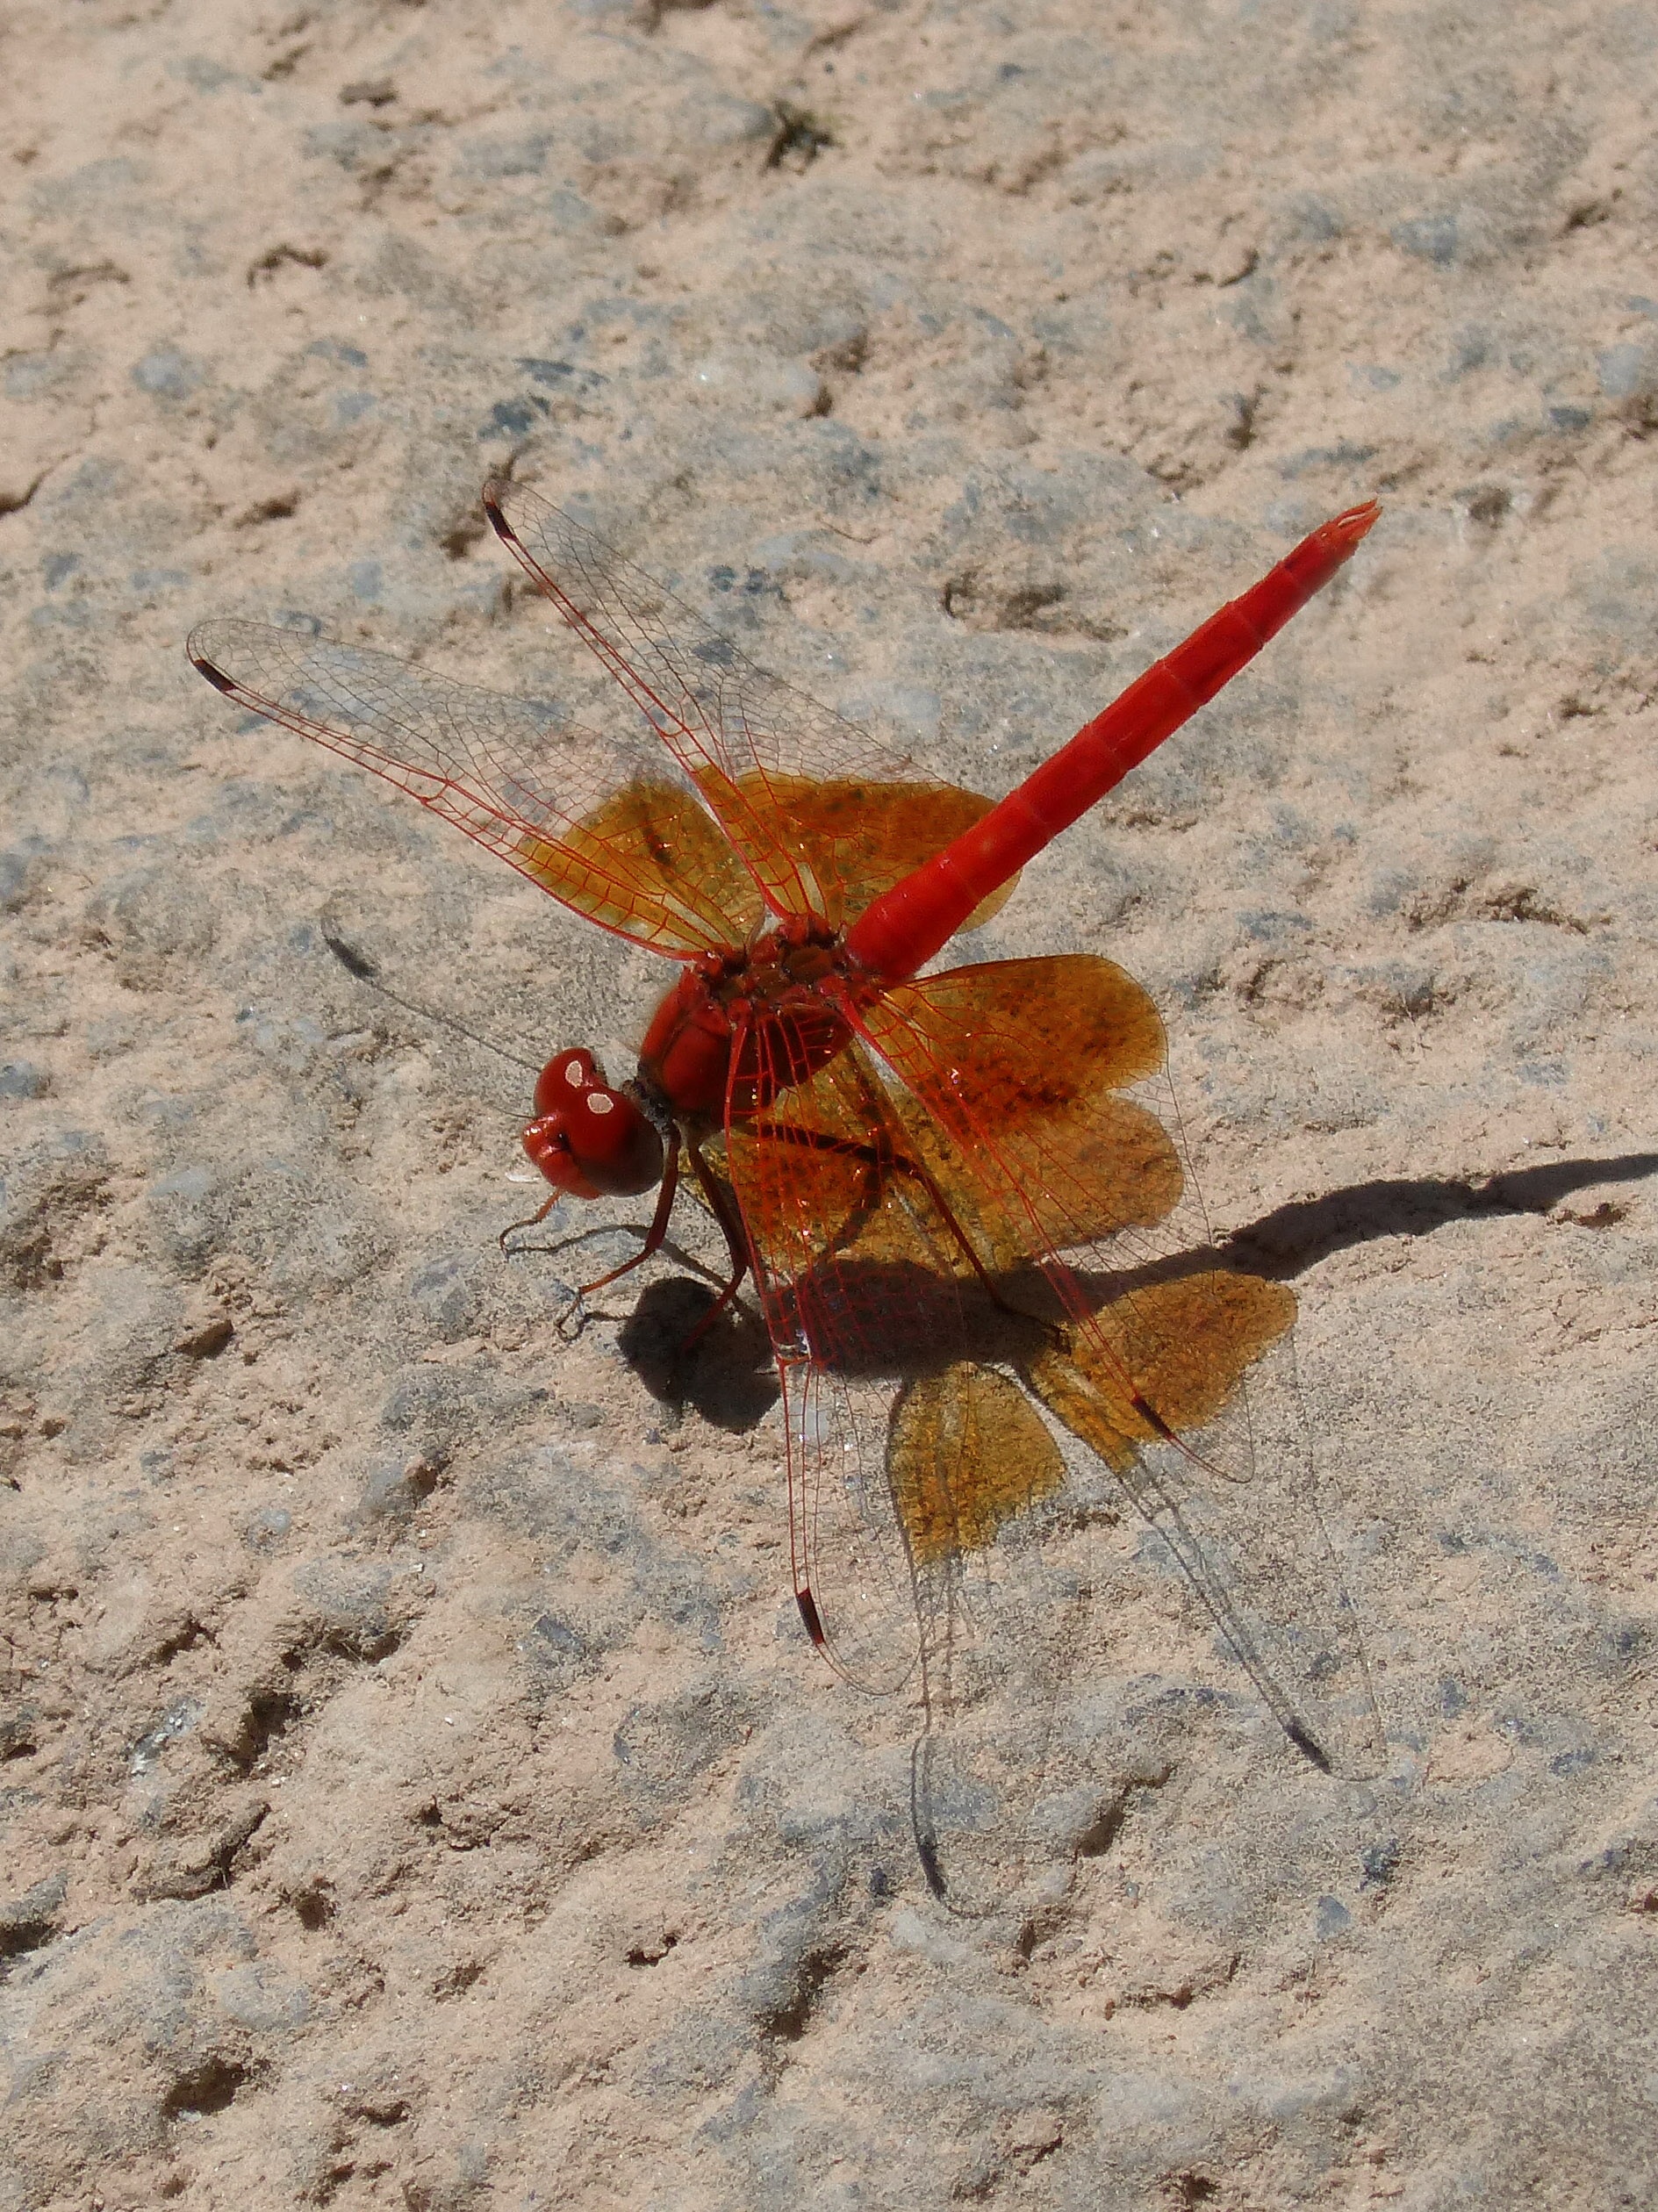
rock, wing, leaf, insect, shadow, moth, fauna, invertebrate, macro photography, arthropod, red dragonfly, ruddy darter, membrane winged insect